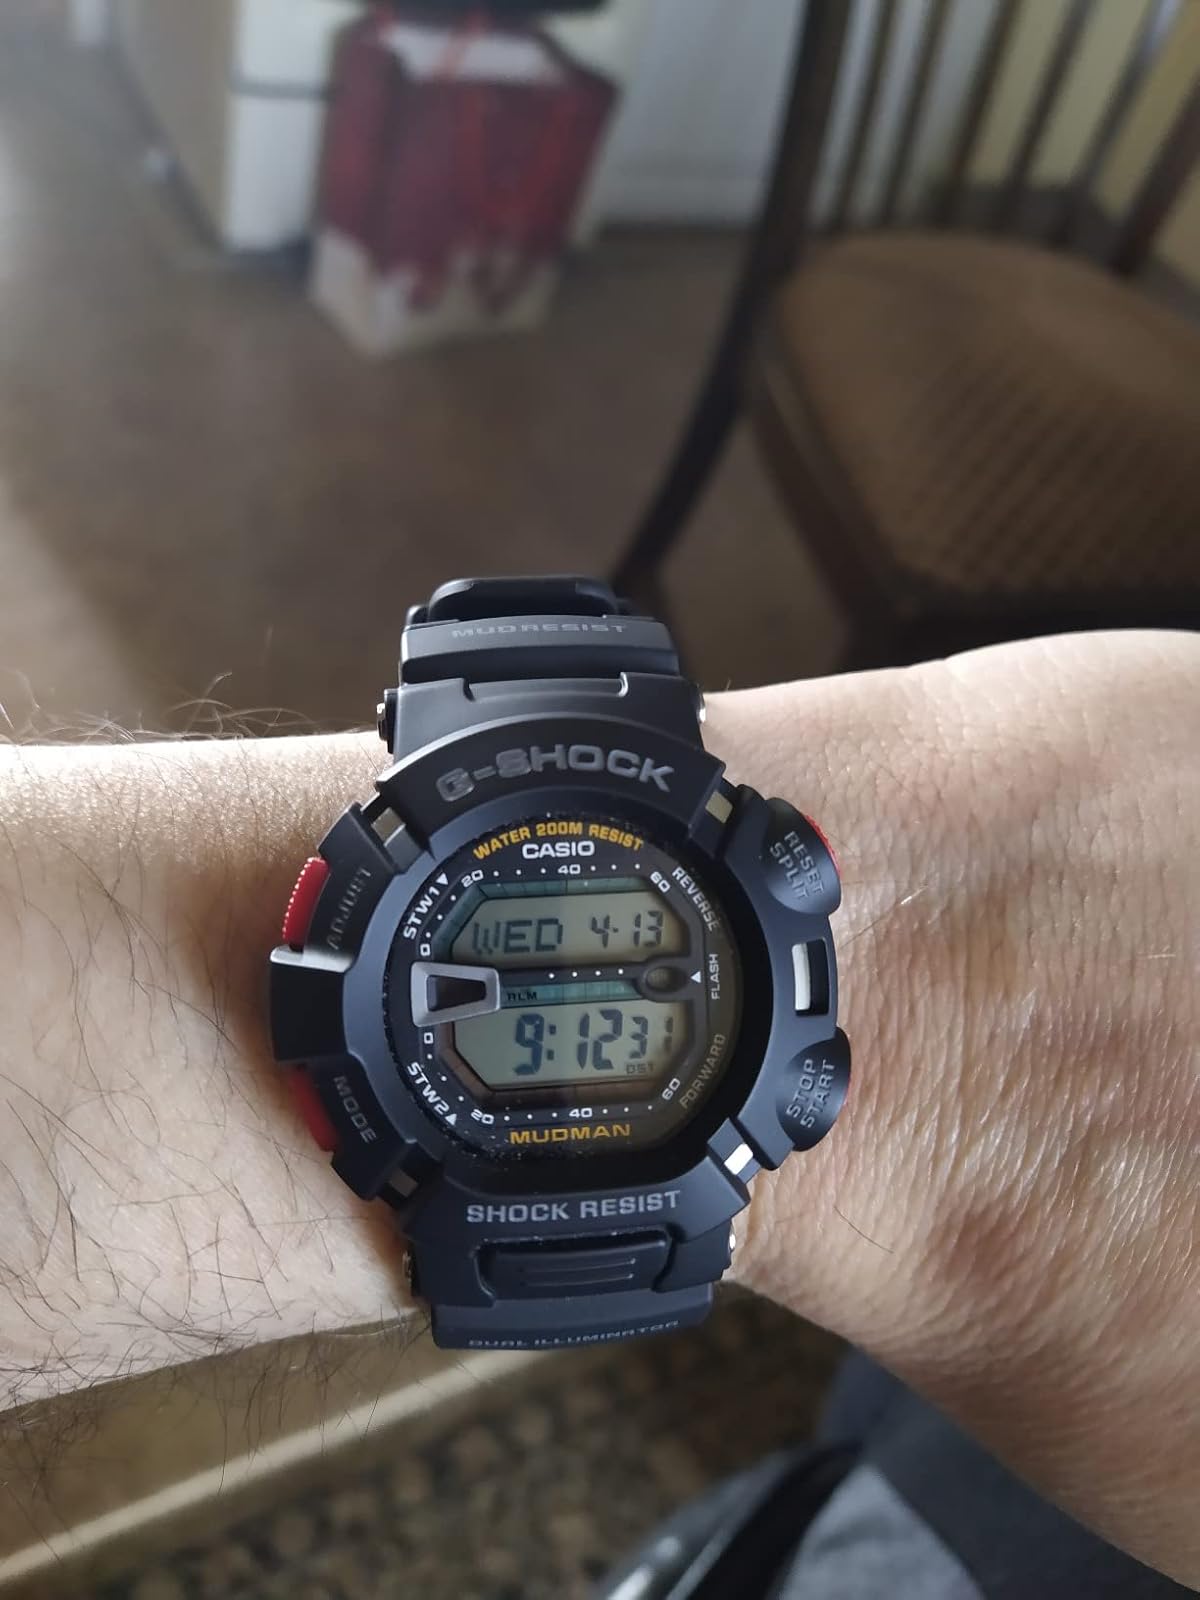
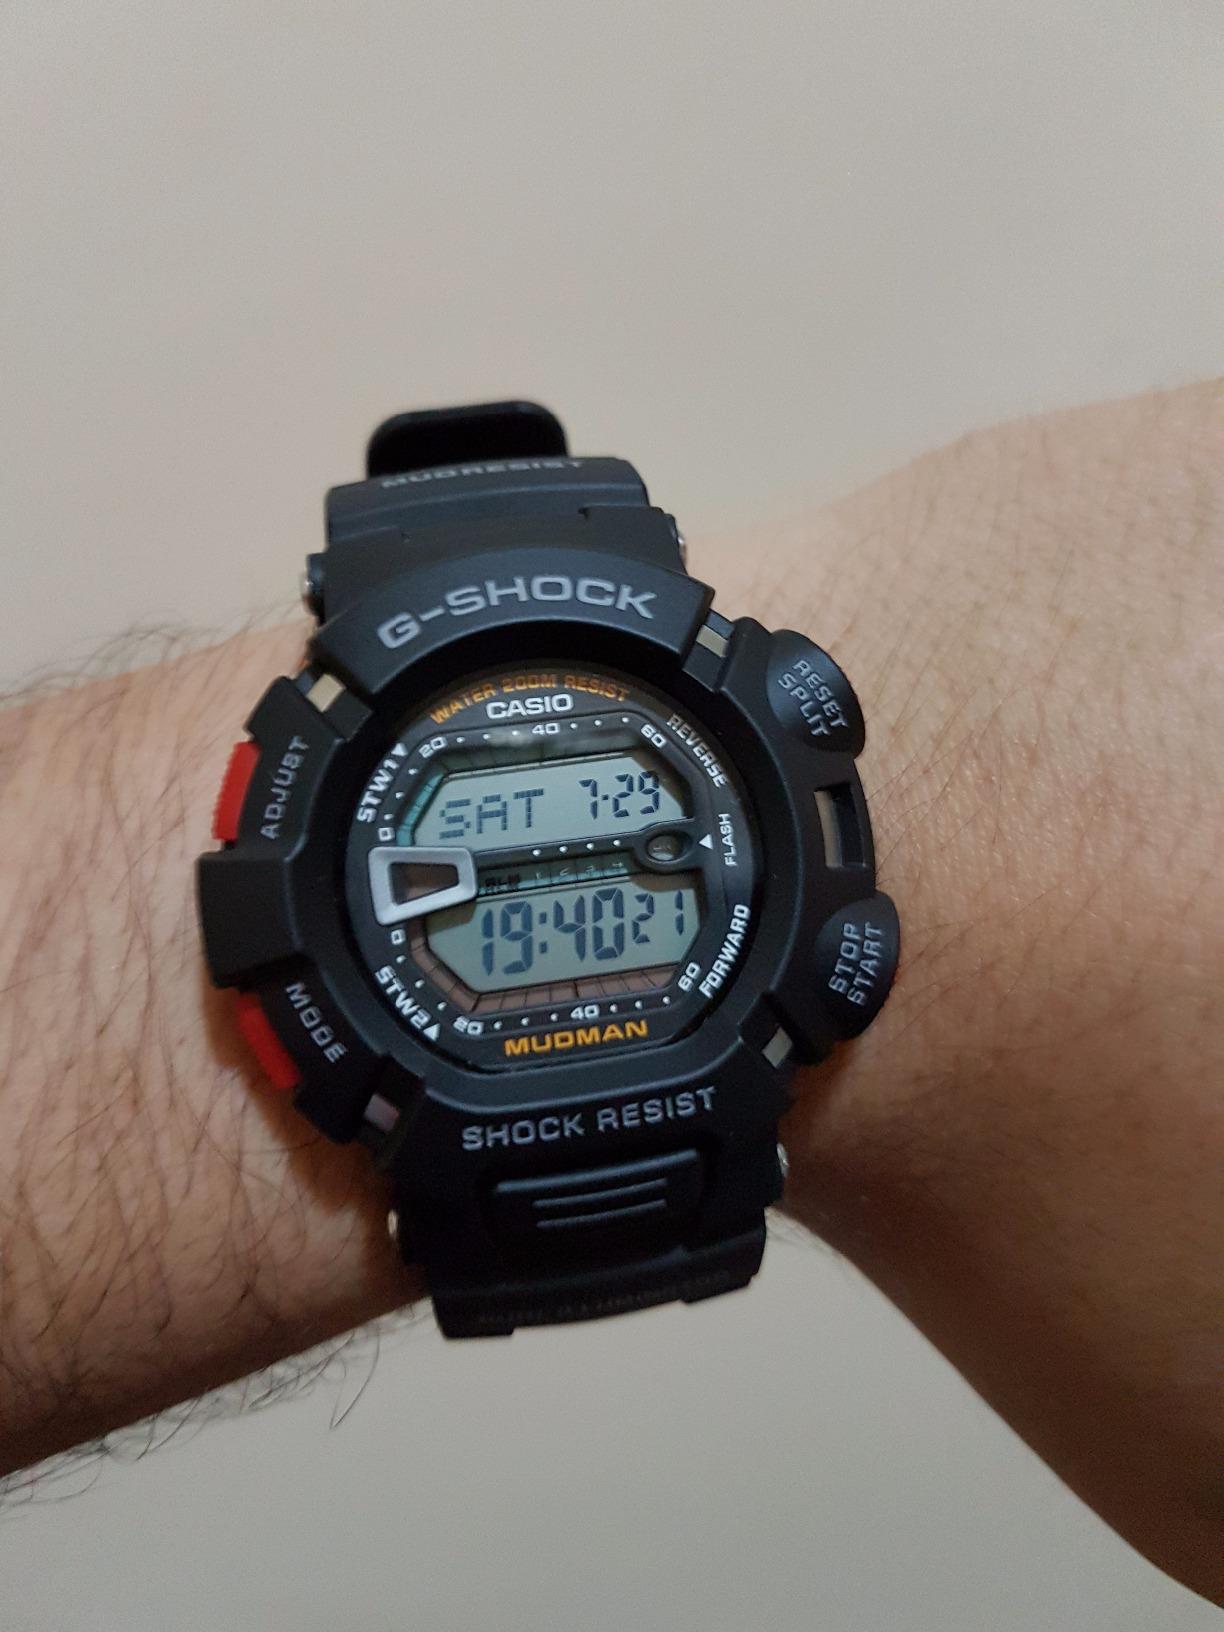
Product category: accessories_watch
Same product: yes